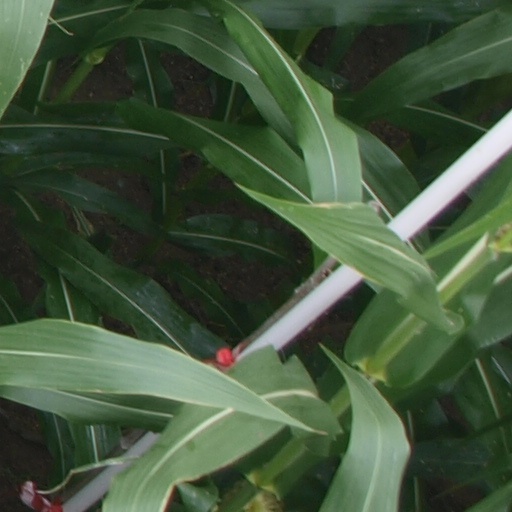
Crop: maize; corn